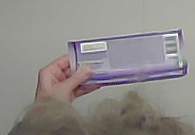
Product: milka_chocolate